Belarusian Arabic alphabet

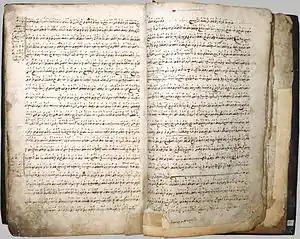
Kitab in Arabitsa, c. 1750-1800

The Belarusian Arabic alphabet or the Belarusian Arabica was based on the Perso-Arabic script and was developed in the 15th or 16th century. It consisted of 28 graphemes, including several additions to represent Belarusian phonemes not found in the Arabic language.